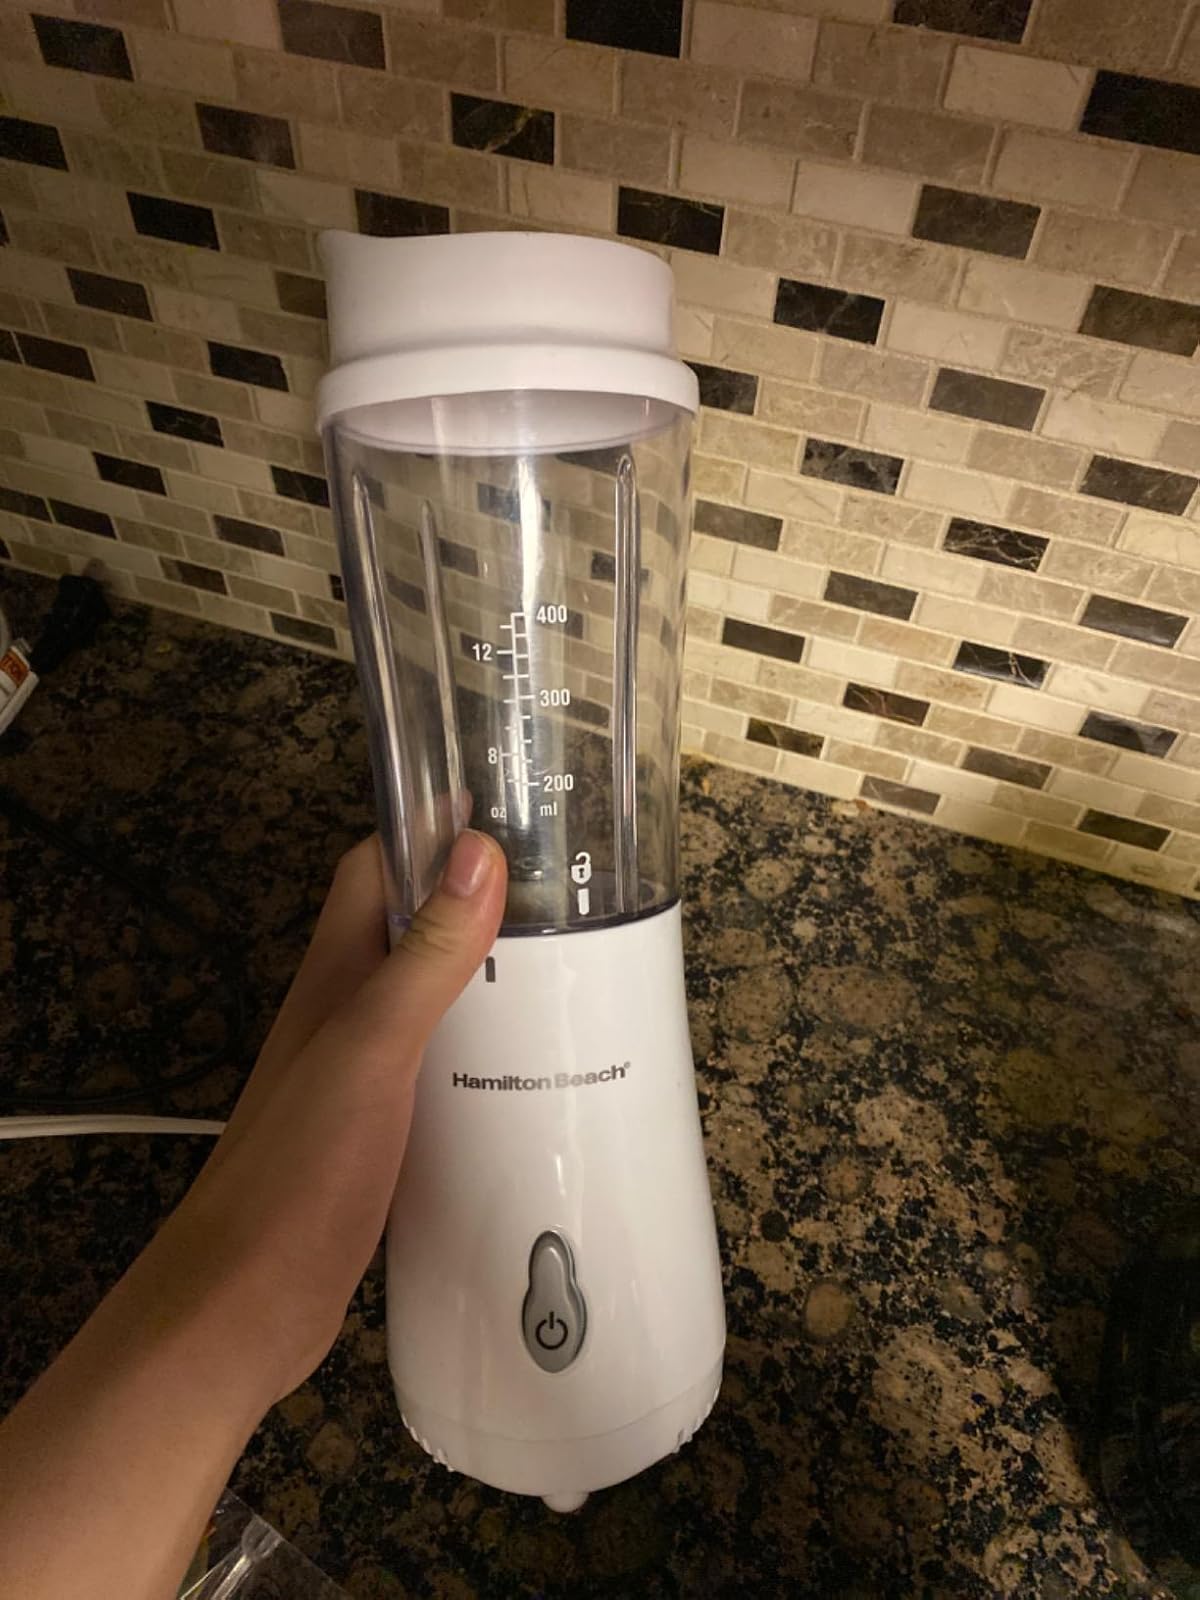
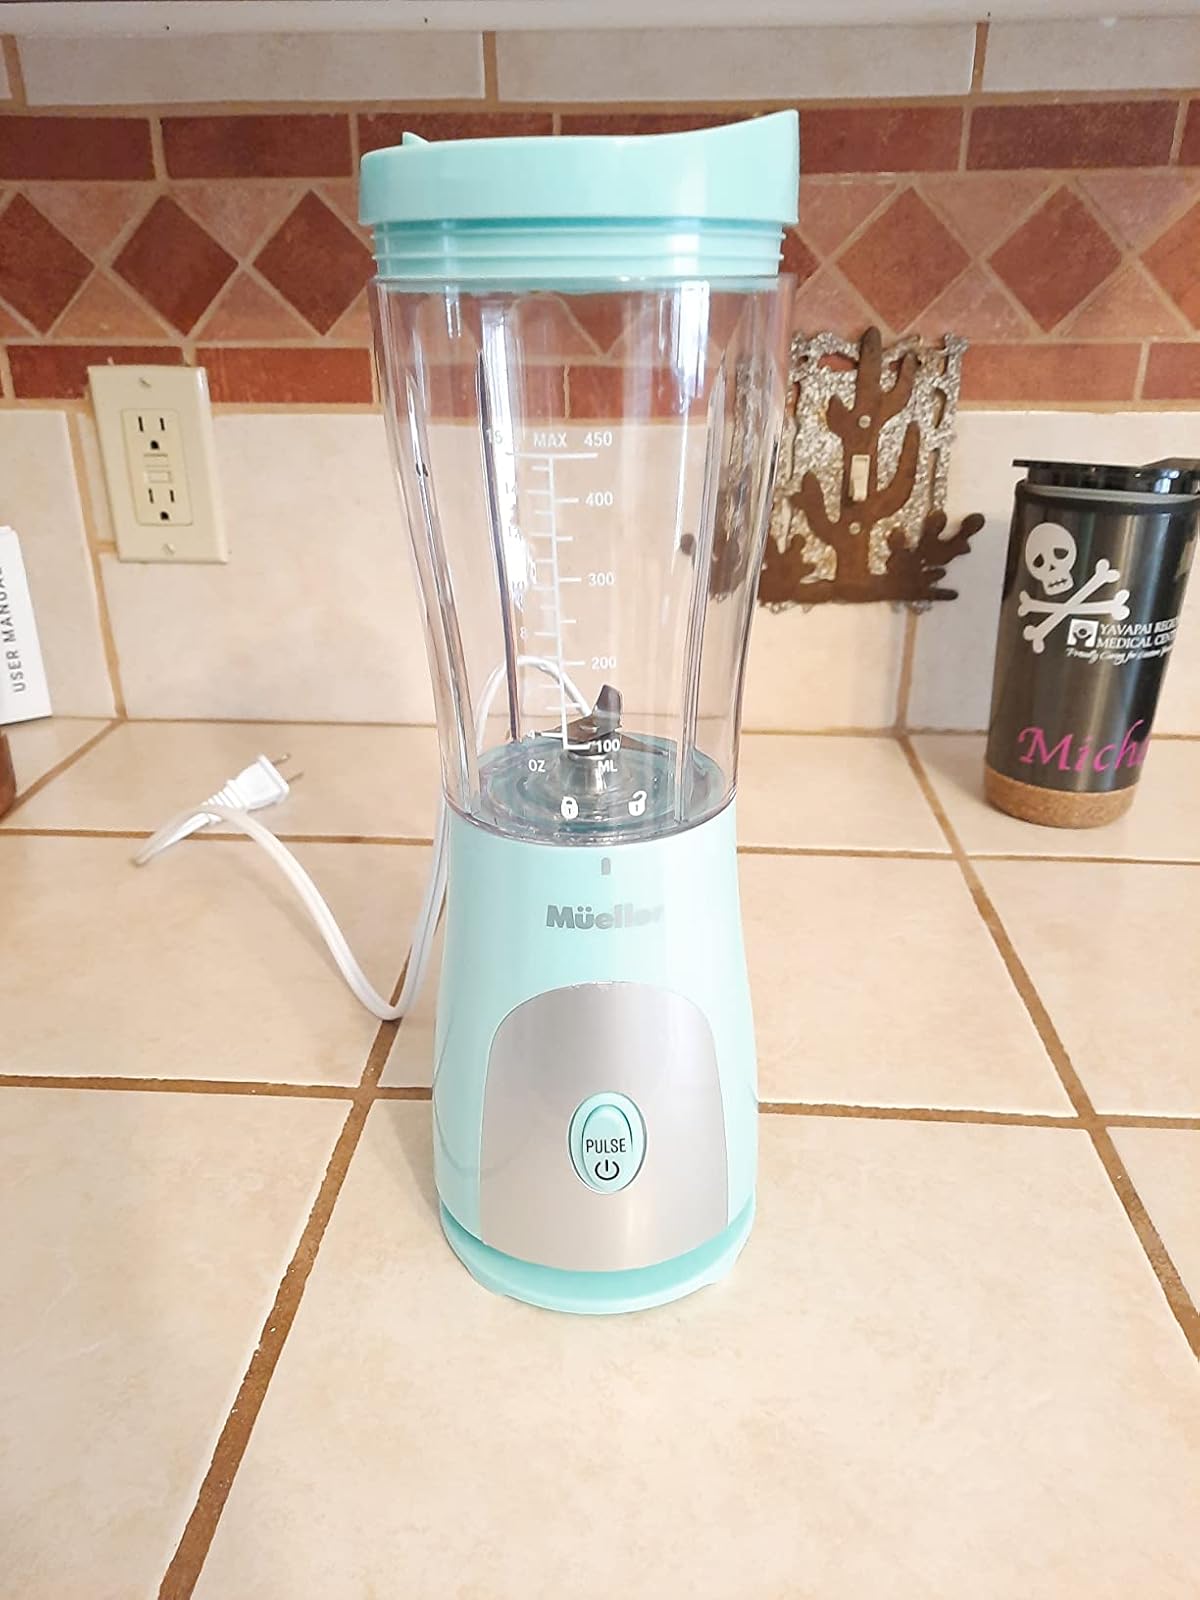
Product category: items_blender
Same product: no